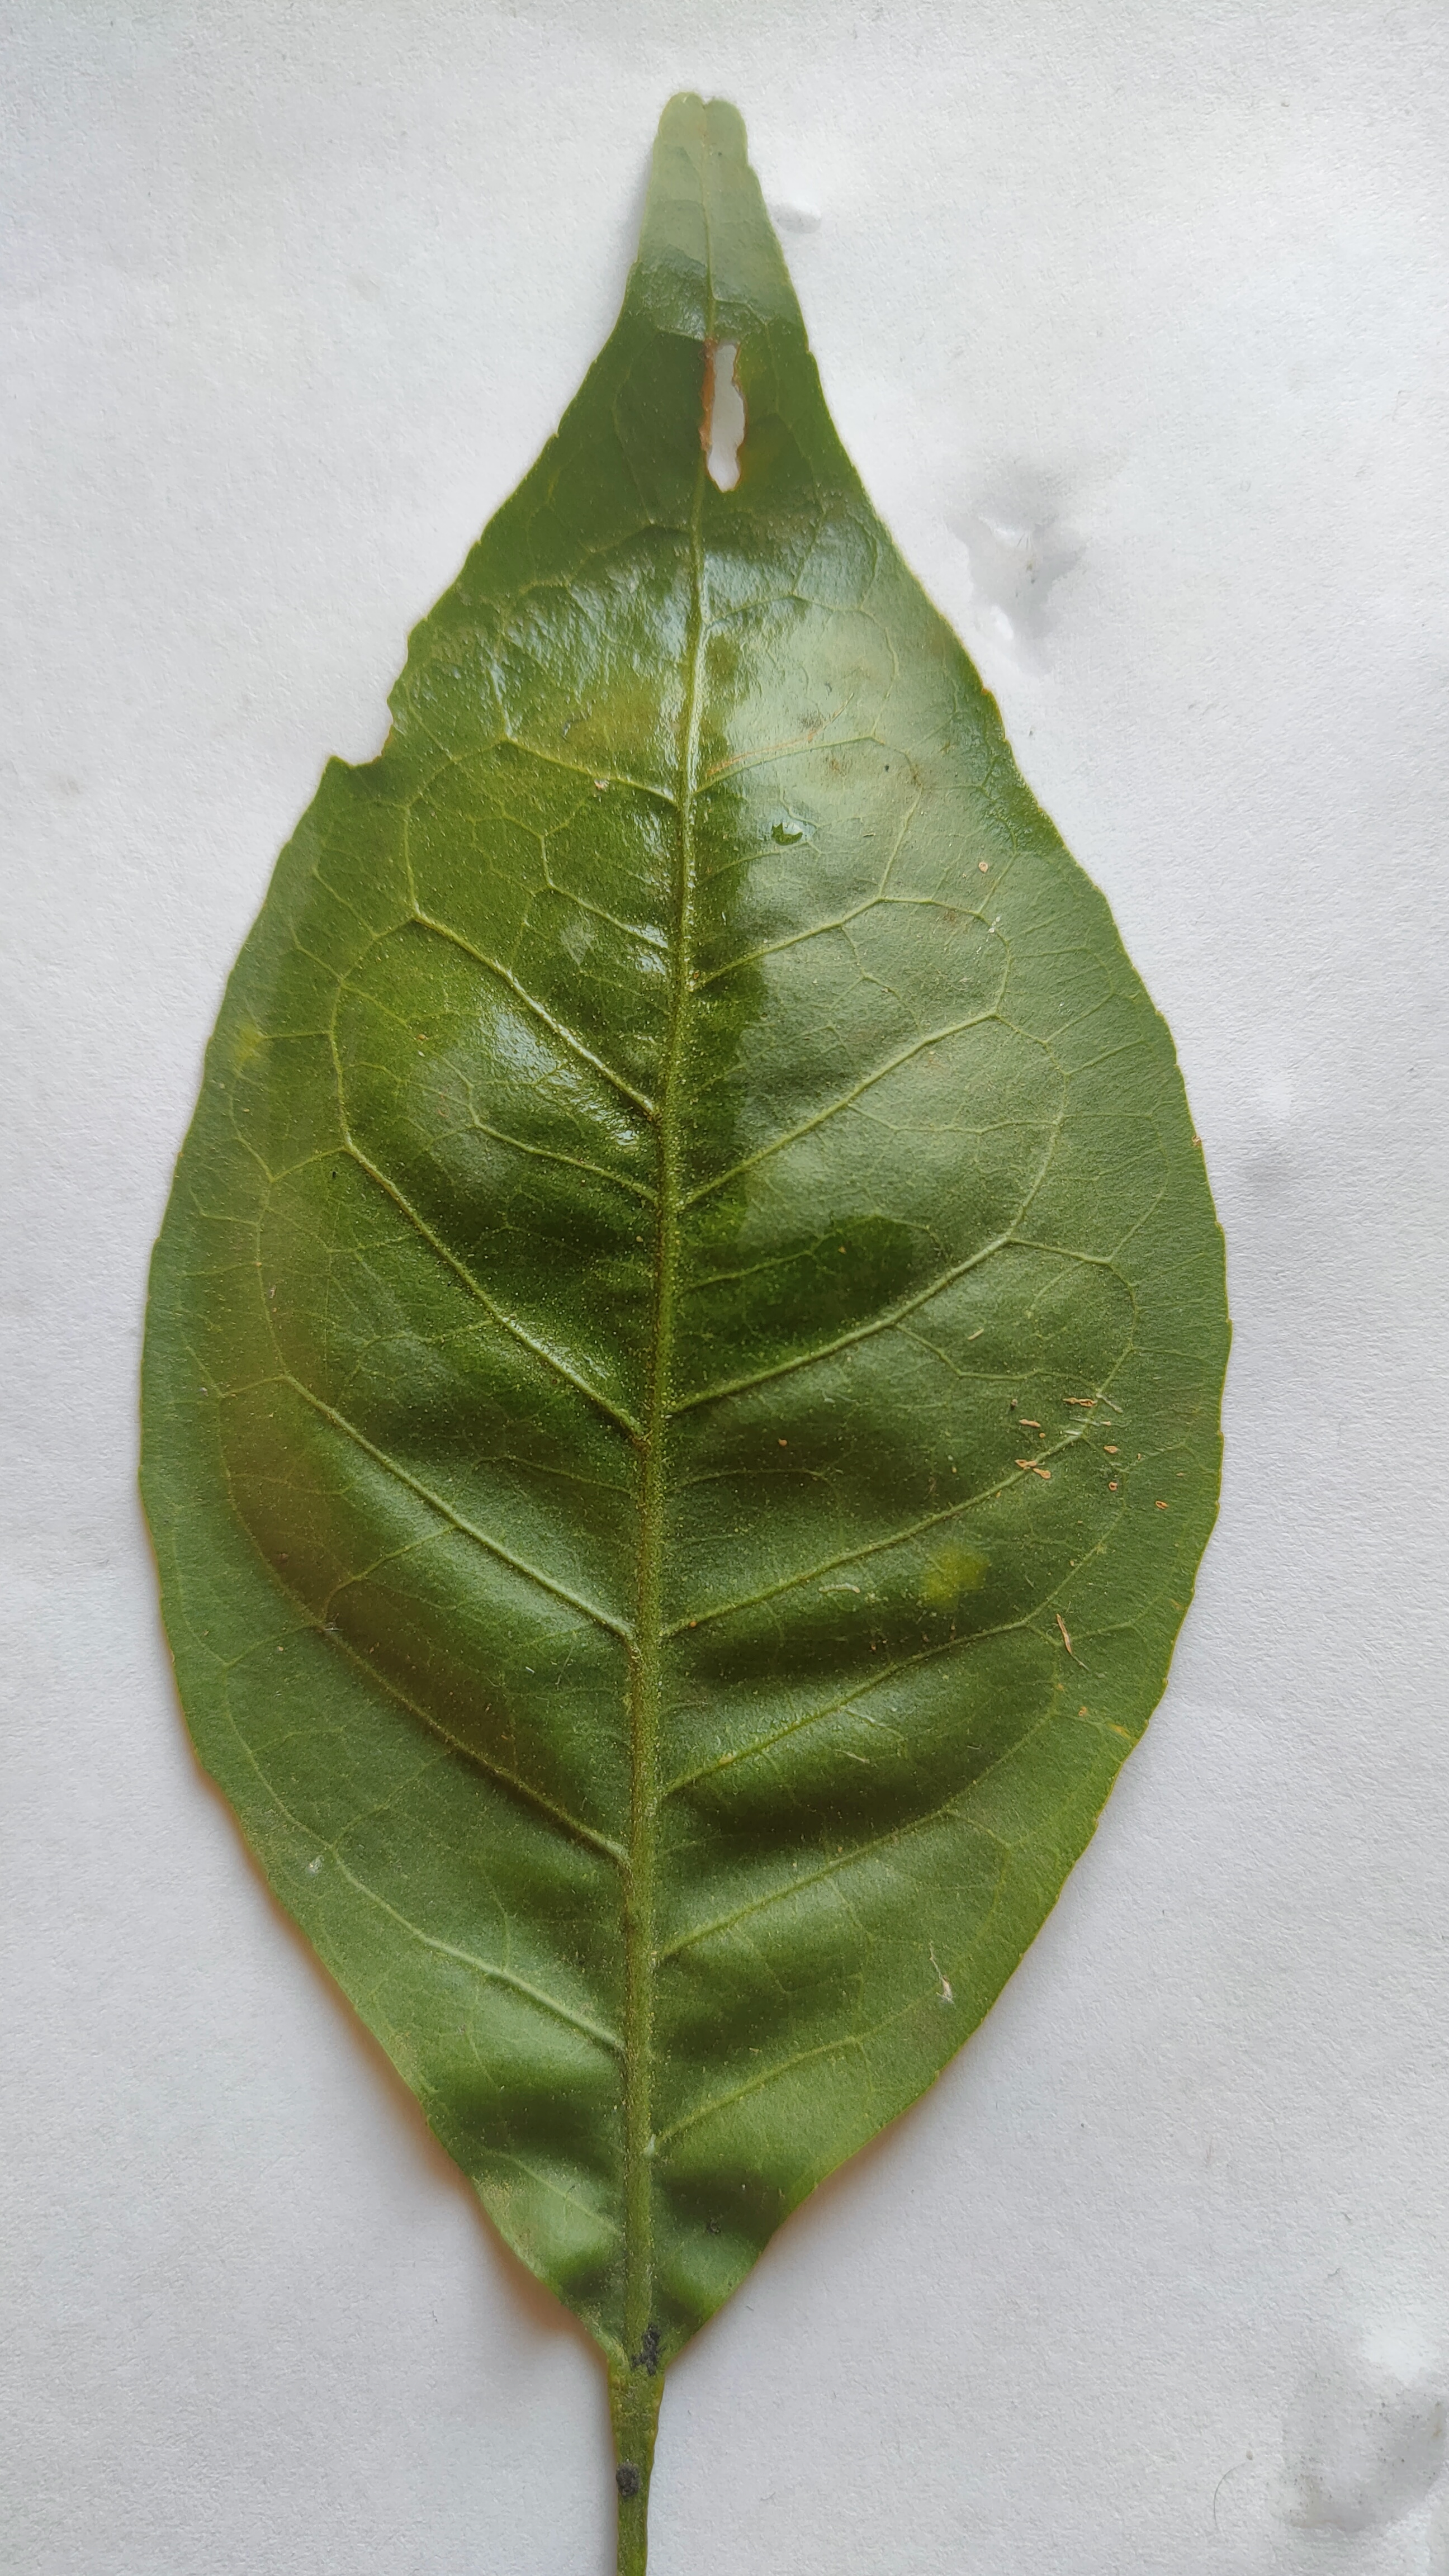
Leaf variety: Aegle marmelos